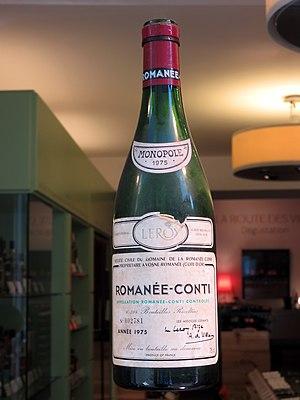
La Romanée-Conti - Leroy - 1975
Un monopole est une parcelle de vigne exploitée par un seul propriétaire.